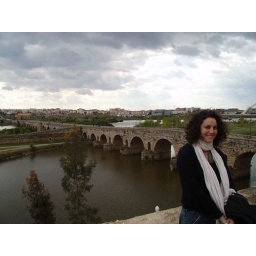
Roman bridge over Guadiana river